Islamic Council Norway

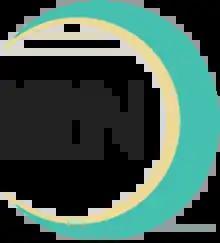
Logo of IRN

The Islamic Council Norway (IRN) is an umbrella organisation for Muslim congregations and organisations in Norway. Currently, it represents 41 congregations totalling about 60,000 members. The offices are located in Oslo. It is a member of the European Council for Fatwa and Research (ECFR).